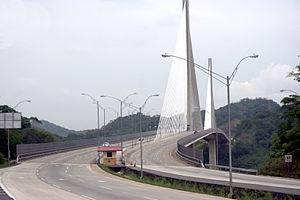
La Panaméricaine ou « autoroute transaméricaine » est un système de voies rapides et d'autoroutes qui relie l'ensemble des Amériques : il est composé d'un axe principal qui parcourt le continent du nord au sud et de plusieurs axes secondaires transversaux.